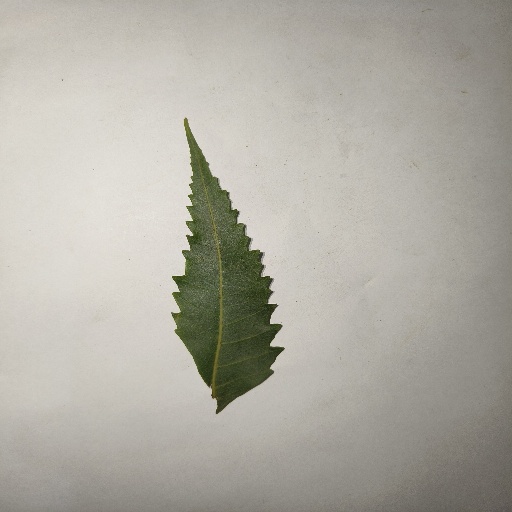
Species: Neem
Leaf condition: Healthy Leaf